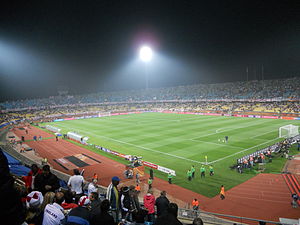
Royal Bafokeng Stadium
Royal Bafokeng Stadium er et stadion i Rustenburg i Sydafrika, der bliver brugt til flere forskellige sportsgrene, blandt andet rugby og fodbold. Det blev indviet i 1999, og renoveret i 2009 op til Confederations Cup og VM i fodbold.